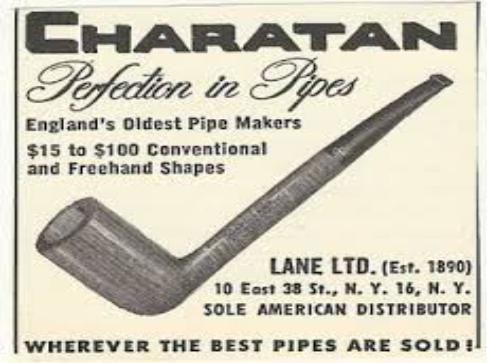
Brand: charatan
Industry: Necessities